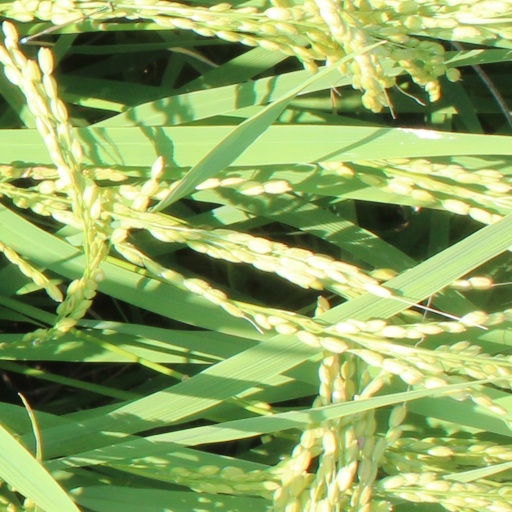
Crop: rice